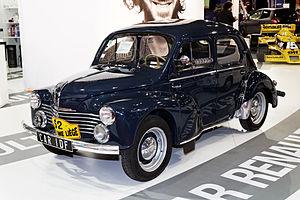
La Renault 4CV, du constructeur français Renault, est une voiture conçue par Fernand Picard et Charles-Edmond Serre, deux ingénieurs de Renault, qui est présentée en octobre 1946, à la suite du développement de trois prototypes, dont deux secrètement pendant l'Occupation. C'est une petite voiture, mais elle est particulièrement spacieuse pour son époque et ses dimensions extérieures. La Renault 4CV – surnommée la « 4 pattes » mais aussi « la motte de beurre » à cause de sa forme et de la couleur jaune de ses premiers exemplaires – symbolise le retour de la paix et de la prospérité car elle est la première voiture française accessible au plus grand nombre comme l'indique le slogan publicitaire diffusé à l'époque : « 4 chevaux, 4 portes, 444 000 francs ! ». La 4CV est la voiture la plus vendue en France jusqu'en 1955. C'est la première française à atteindre une production d'un million d'exemplaires.